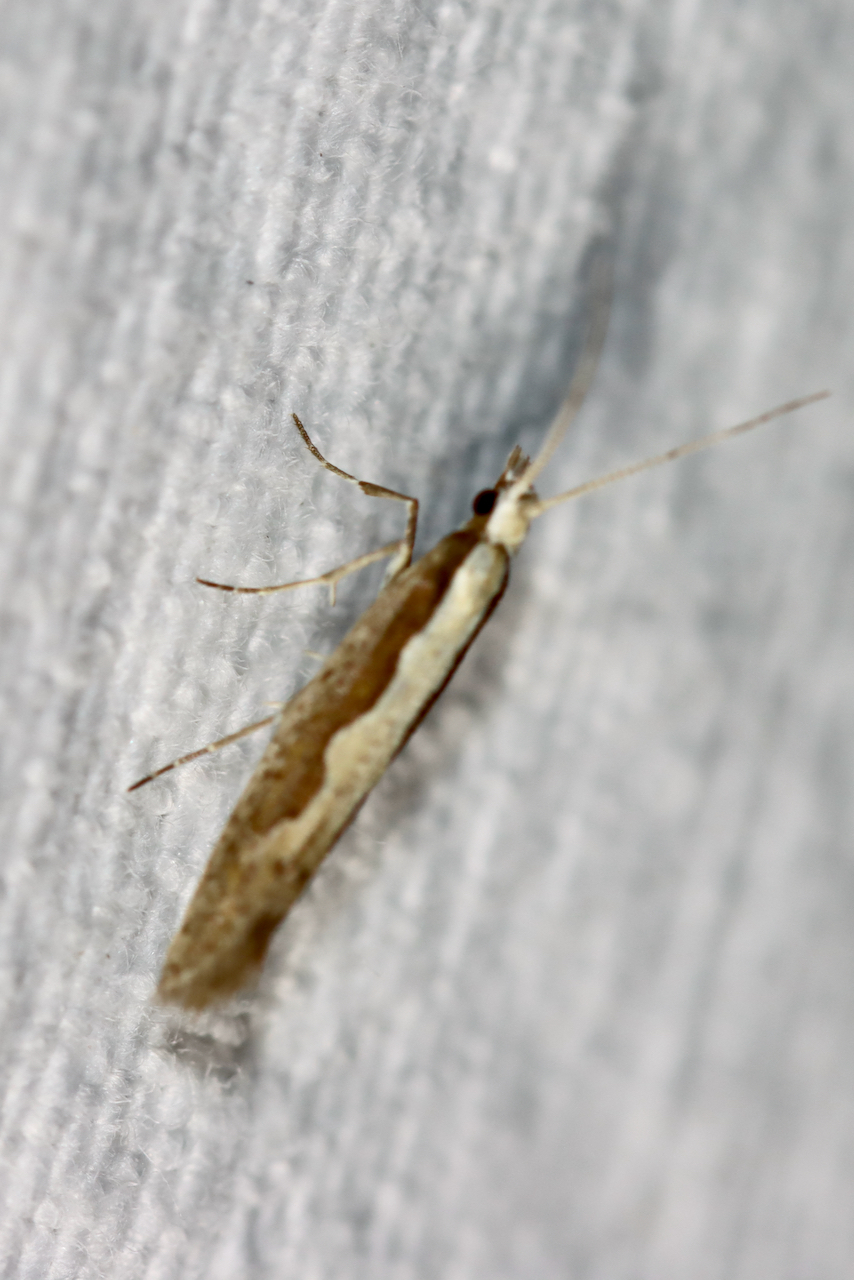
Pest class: diamondback_moth